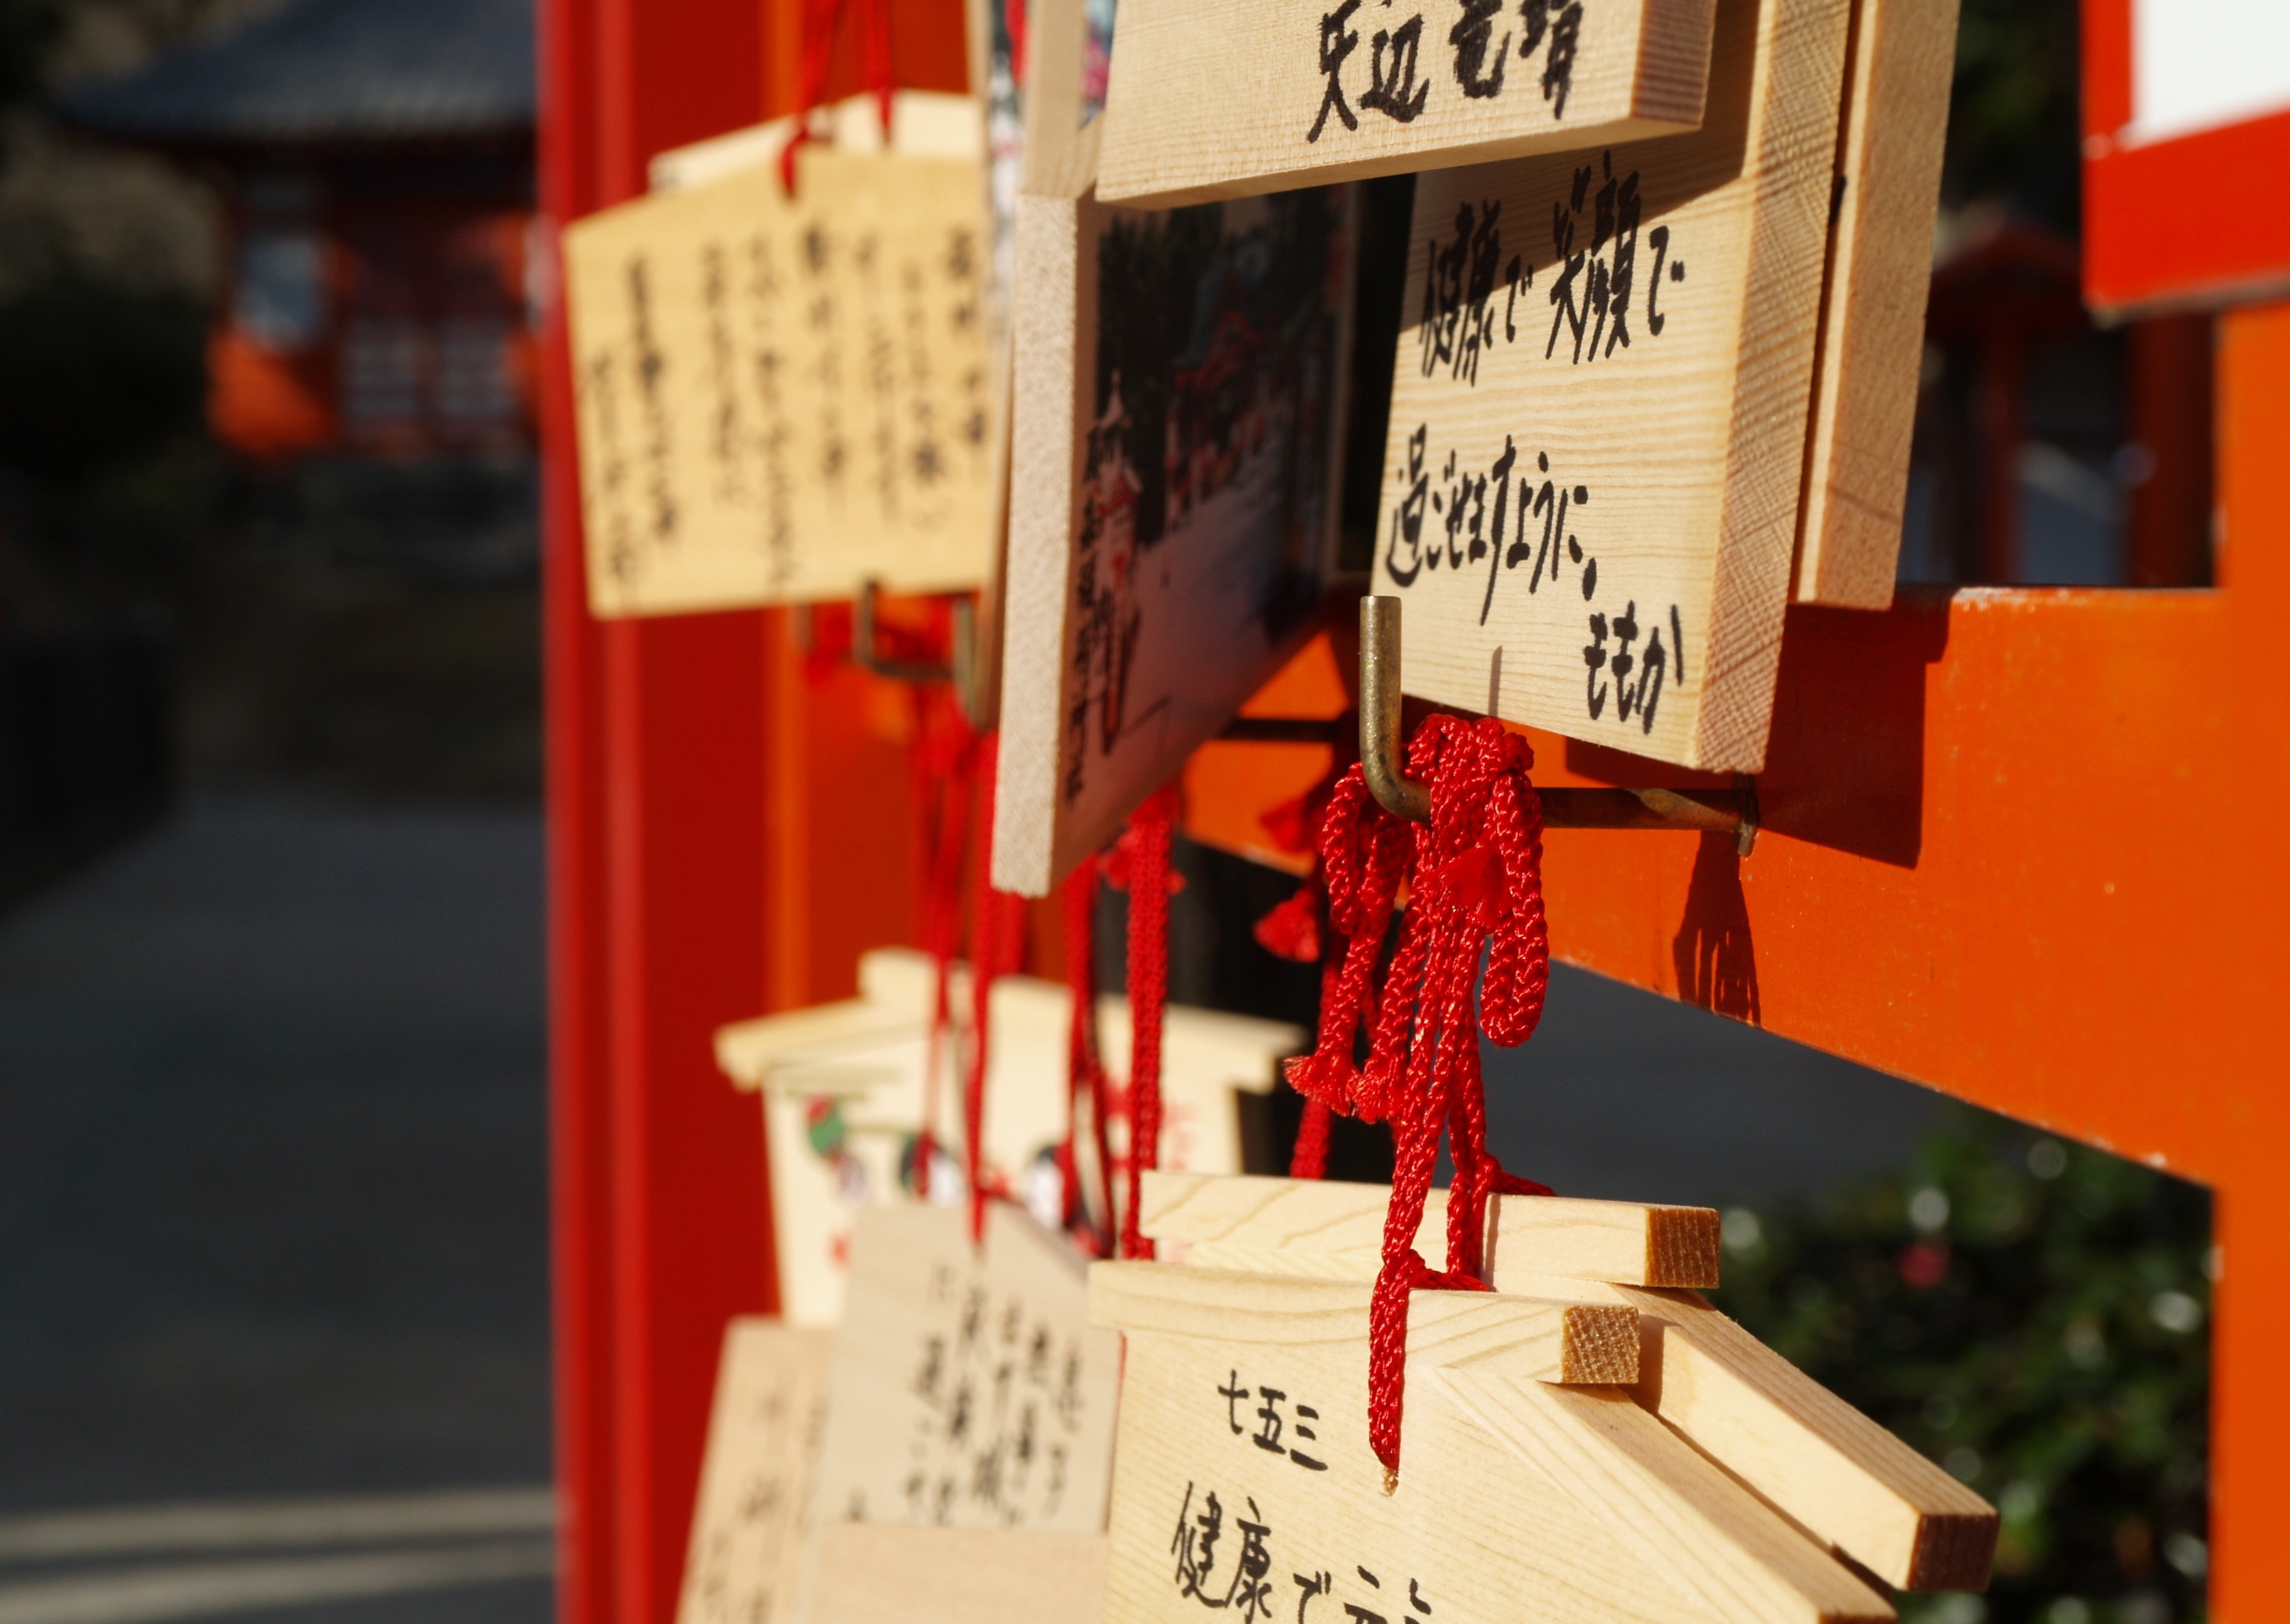
board, red, color, religion, japan, religious, temple, wooden, signs, caligraphy, religious symbols, oita